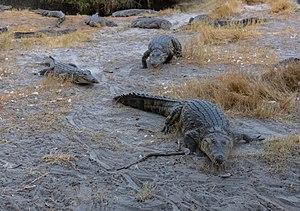
Une ferme d'alligators ou ferme de crocodiles est un établissement destiné à la reproduction et l'élevage des crocodiliens en vue de produire de la viande, du cuir, voire d'autres produits issus de cet animal. De nombreuses espèces d'alligators ou de crocodiles sont élevées dans le monde. Le terme de ranch est parfois utilisé. Rien qu'en Louisiane, les fermes d'alligators représentent une industrie de 60 à 70 millions de dollars.